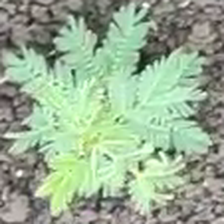
Weed species: Dwarf_cassia_(Chamaecrista pumila)